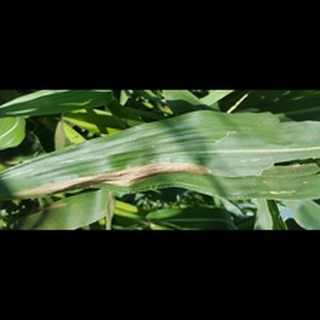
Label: corn_northern_leaf_blight